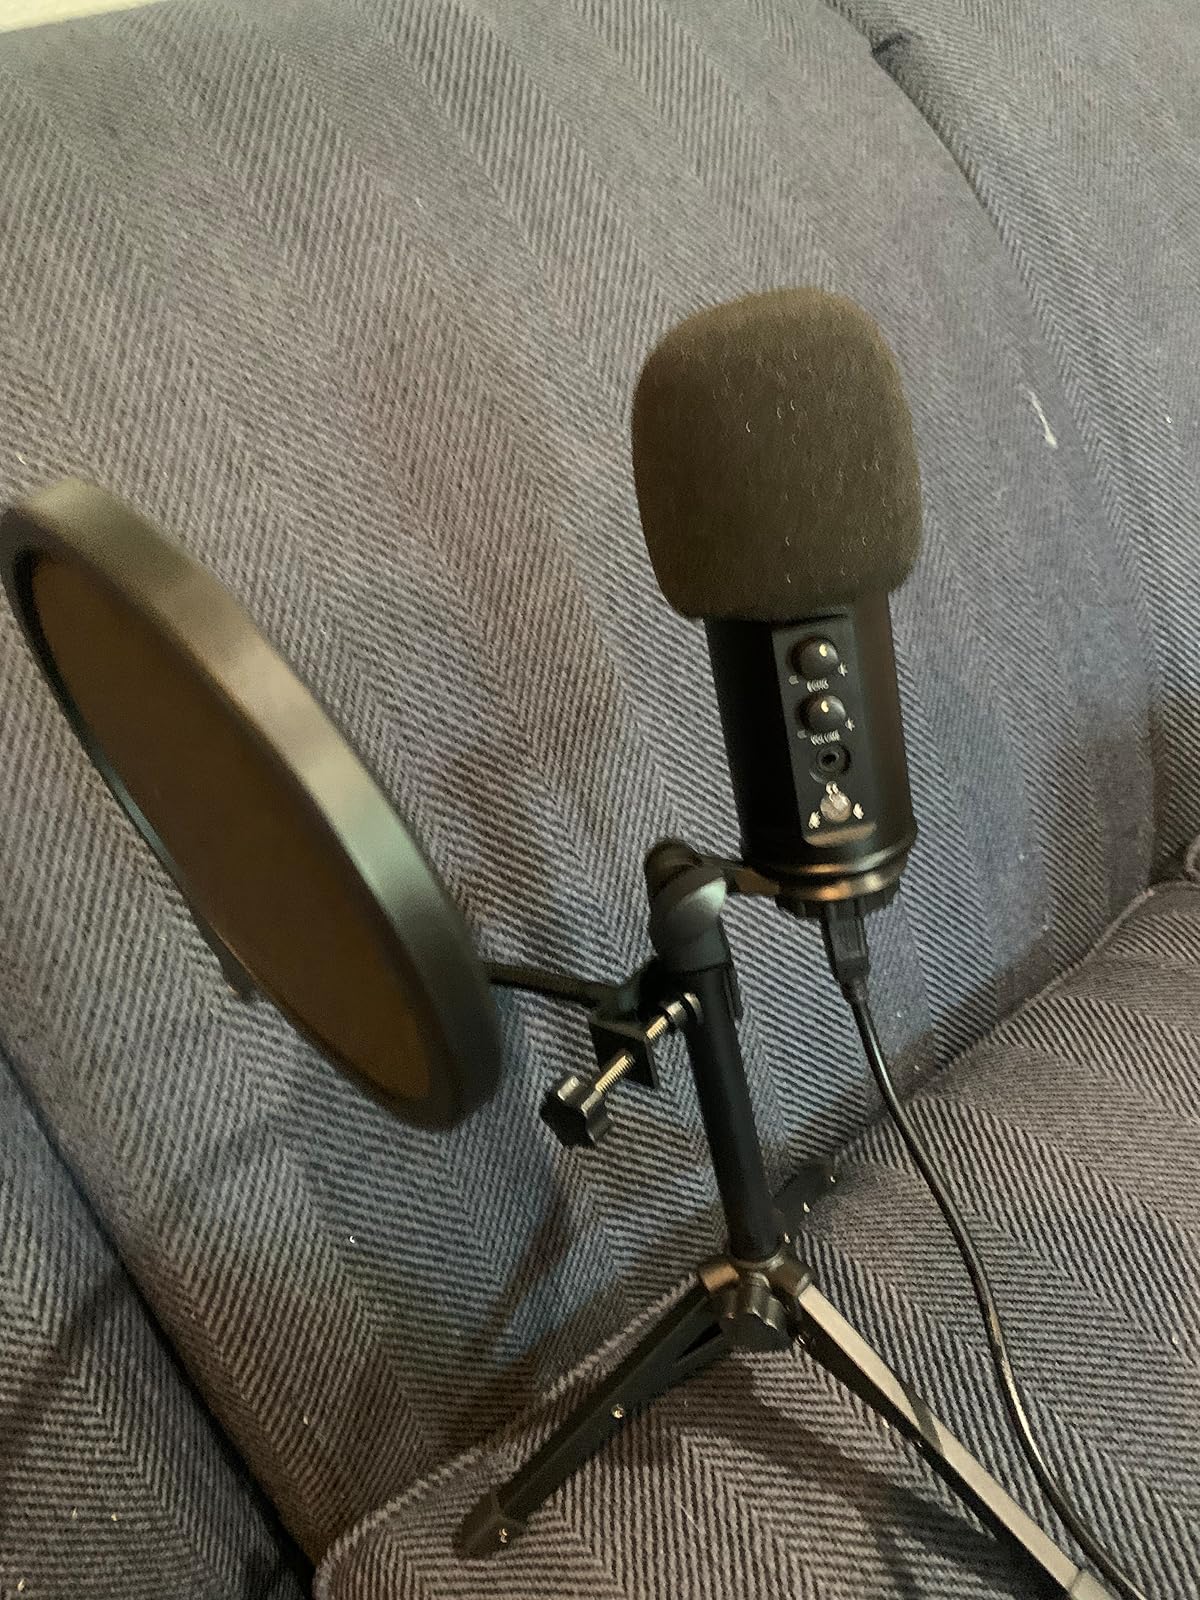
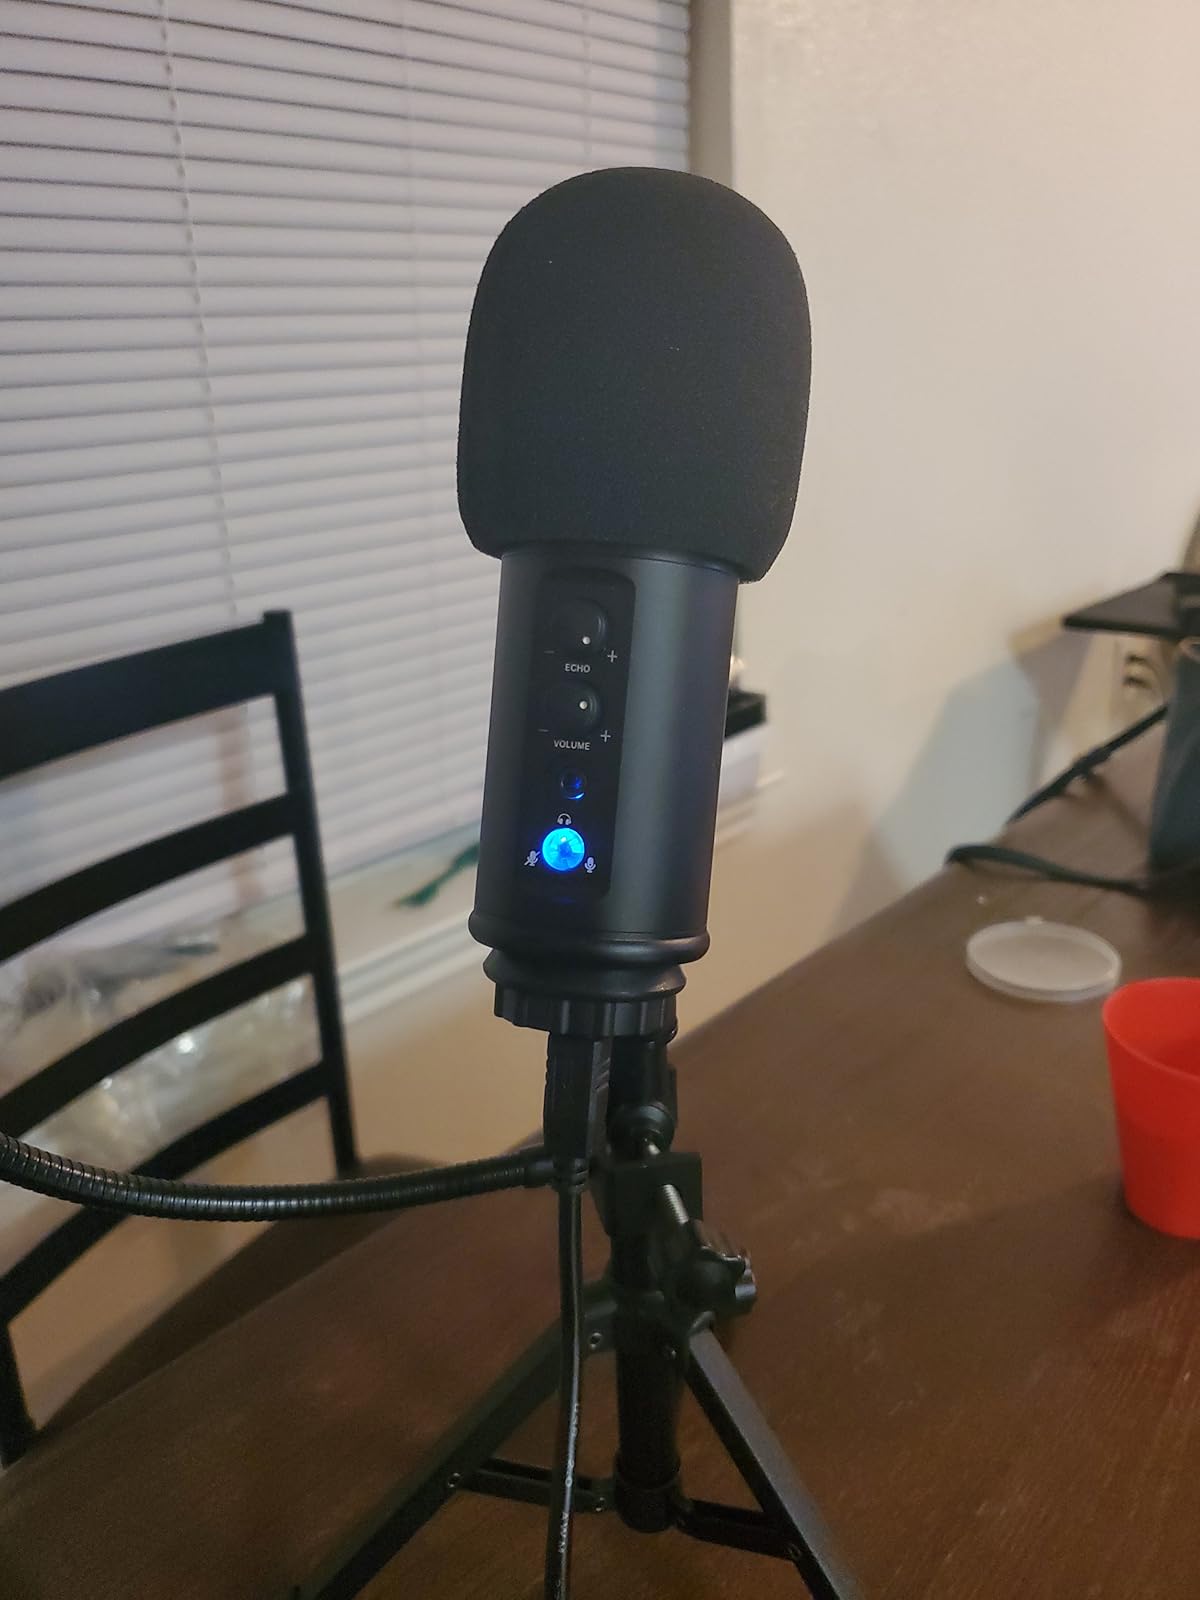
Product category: microphone
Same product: yes